McKinley Park, Chicago

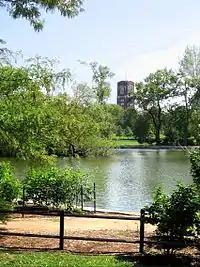
The McKinley Park Lagoon

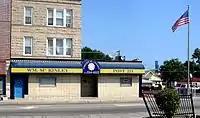
The McKinley American Legion Post. Note the Willis Tower in the distant background.

McKinley Park has been a working-class area throughout its long history. Settlement began around 1836 when Irish immigrants working on the Illinois and Michigan Canal took squatter's rights to small tracts of land in the area. By the 1840s, a few farmers had purchased and drained land, displacing the Irish squatters. Brighton was plotted in 1840 and incorporated in 1851.